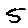
Label: 5